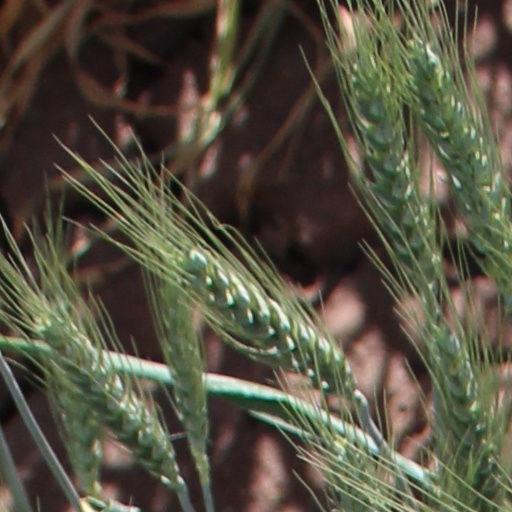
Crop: wheat